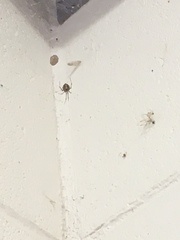
Species: Parasteatoda_tepidariorum